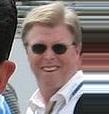
Age: 33